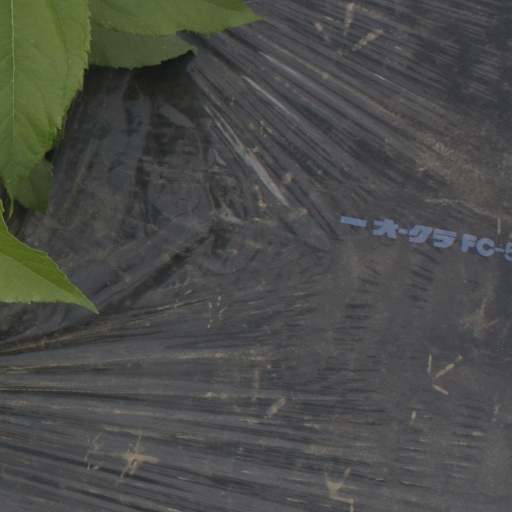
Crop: Jerusalem artichoke